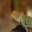
Label: lizard